Isaac Lawrence Purcell

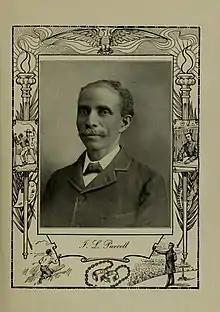

Isaac Lawrence Purcell (born July 17, 1857) was an African-American lawyer. Booker T. Washington noted he was admitted to the bar of the United States Supreme Court and had cases before it. He worked in Jacksonville, Florida.